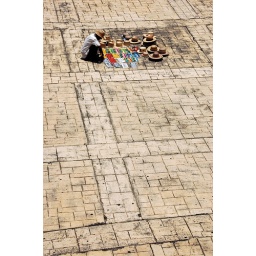
Man selling hats and license plates in a plaza of Santo Domingo, Domincan Republic.